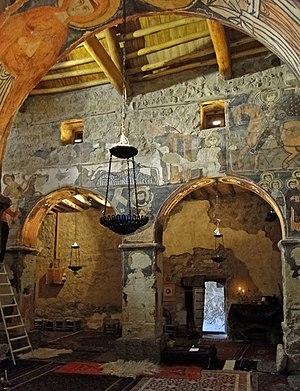
Intérieur de l'église du monastère de Mar Mousa en Syrie